Inter Milan

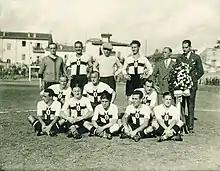
1928–29 S.S. Ambrosiana in its white and red "Crociata" shirt

The next season Inter finished as league runners-up with Vieri that was top scorer of Serie A with 24 goals in 23 matches, while Crespo set a new record for UCL Group stage with 8 goals in 6 matches but missed almost the rest of the season for a severe injury in January. In October 2002, in a home game against Lyon, Inter was defeated for the first time in its history at home in European Cup/UEFA Champions League after 33 matches in 39 years. Inter reached 2002–03 Champions League semi-finals against AC Milan, that were played also without Vieri out for injury, losing on the away goals rule with two draw in the same stadium in San Siro.